List of Electroputere locomotives

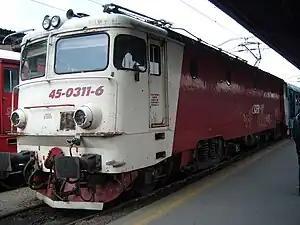
CFR Class 45 Electric locomotive

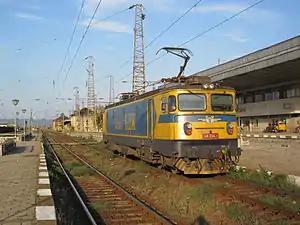
Bulgarian Railways BDŽ Class 46 Electric locomotive

The 3500 HP Diesel electric locomotive, known as LDE 3500 HP-BR, was manufactured for British Railways. A total of 30 locomotives have been delivered.